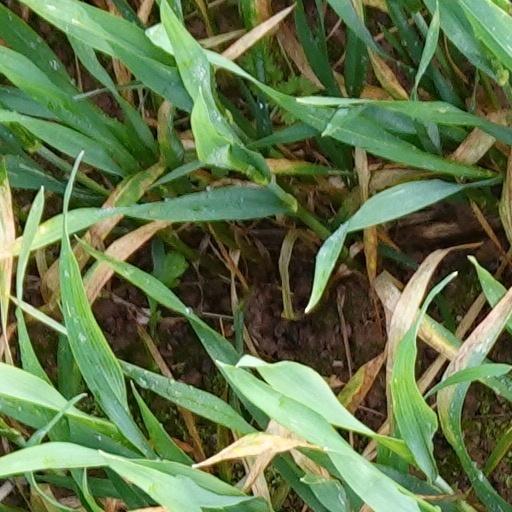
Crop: wheat